Singapore Portrait Series currency notes

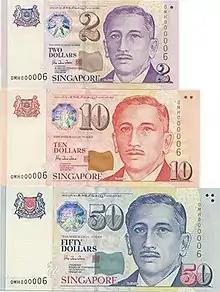
Front of the $2, $10 and $50 Portrait Series notes

The Portrait Series of currency notes is the fourth and current set of notes to be issued for circulation in Singapore. It was first introduced on 9 September 1999 by the Board of Commissioners of Currency, Singapore (BCCS), whose role was since taken over by the Monetary Authority of Singapore (MAS) post-merger.